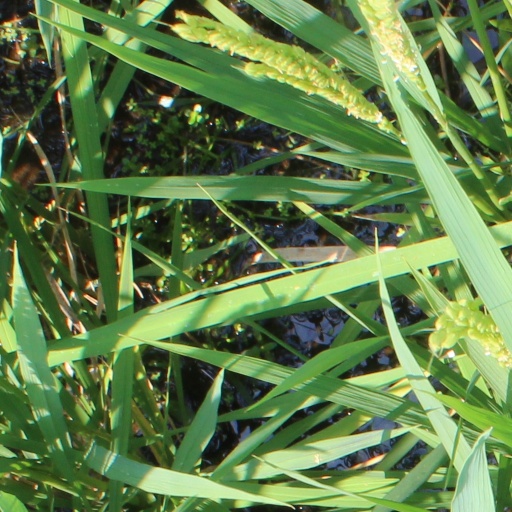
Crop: rice